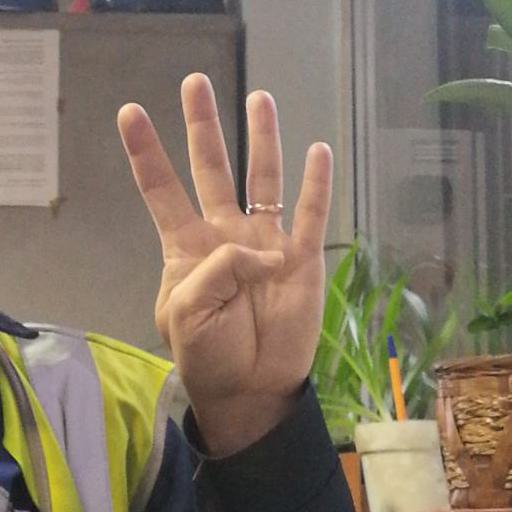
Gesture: four